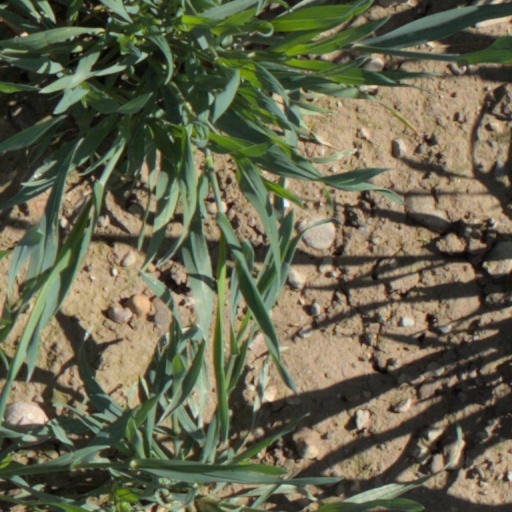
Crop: wheat